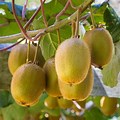
Label: Kiwi